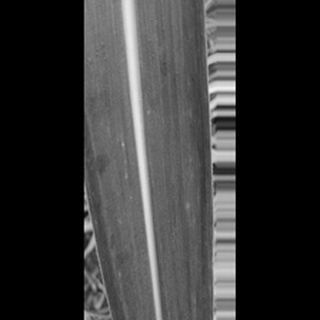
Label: healthy_sugarcane